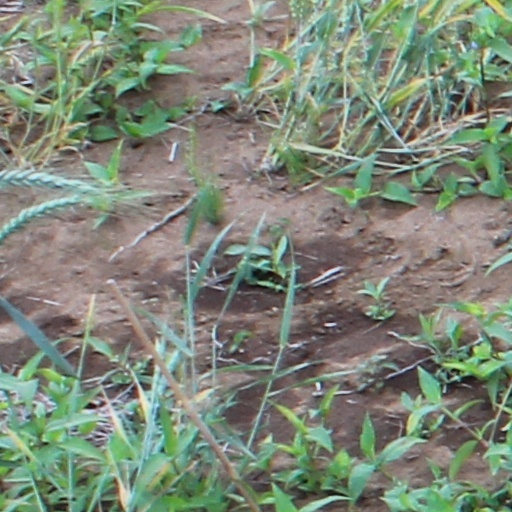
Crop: wheat